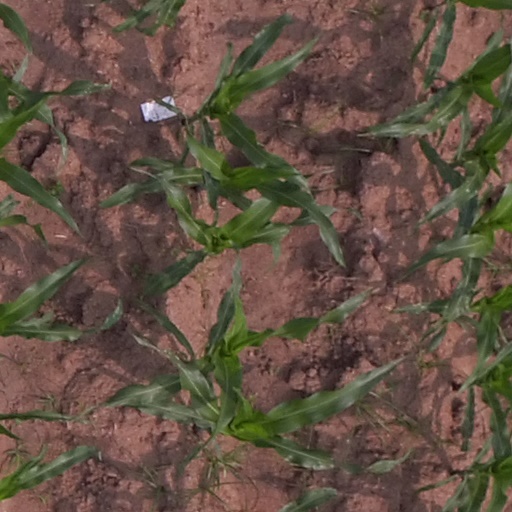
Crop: maize; corn